Anhinga Trail

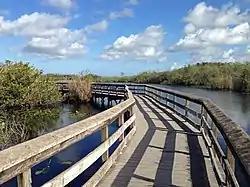
Overlook from Anhinga Trail boardwalk looking north. Other part of trail boardwalk visible in background.

The Anhinga Trail is a short trail (about 0.4 miles) in the Everglades National Park. Located 4 miles from the park entrance, it starts at the Royal Palm Visitor Center. The trail is a paved walkway and a boardwalk over Taylor Slough, a freshwater sawgrass marsh. Abundant wildlife is visible from the trail, including alligators, turtles, anhingas, herons, and egrets. It is one of the most popular trails in the park. On November 5, 1996, it was added to the U.S. National Register of Historic Places.